Claas

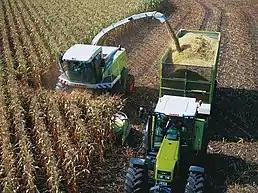

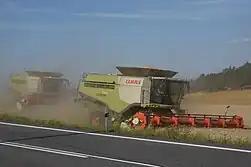
LEXION 760 in grain harvest

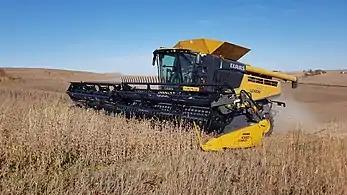
CLAAS LEXION 740 in yellow and black paint scheme

At the same time as the 1000th combine harvester was built in 1942, development of the CLAAS SUPER began. This came onto the market in 1946. By the end of production in 1978, more than 65,000 units had been produced by this combine harvester family.